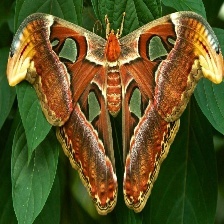
Species: ATLAS MOTH